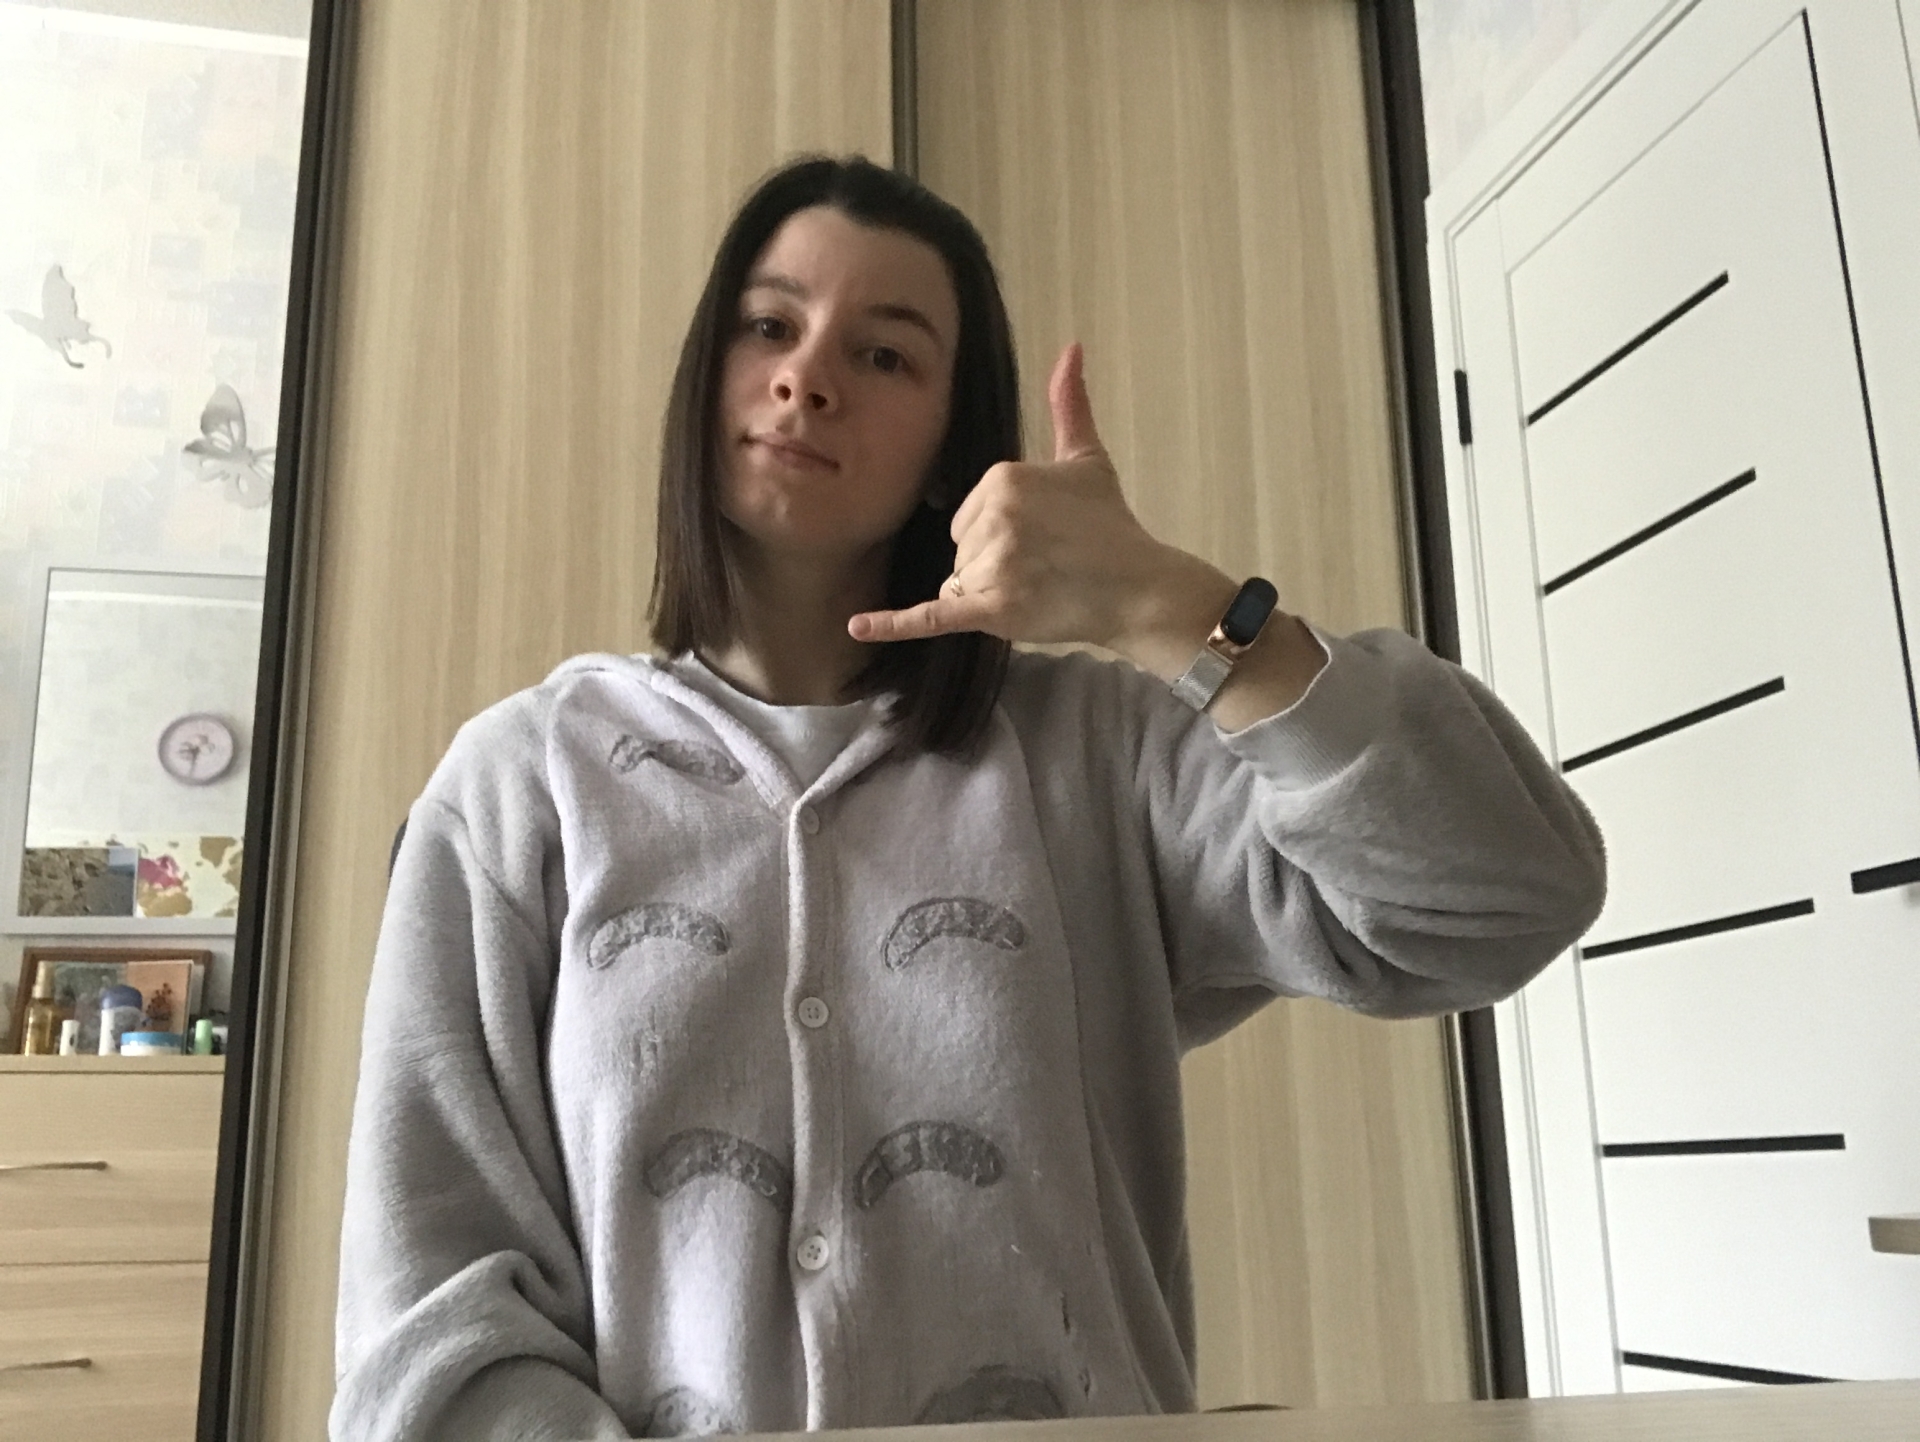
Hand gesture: call